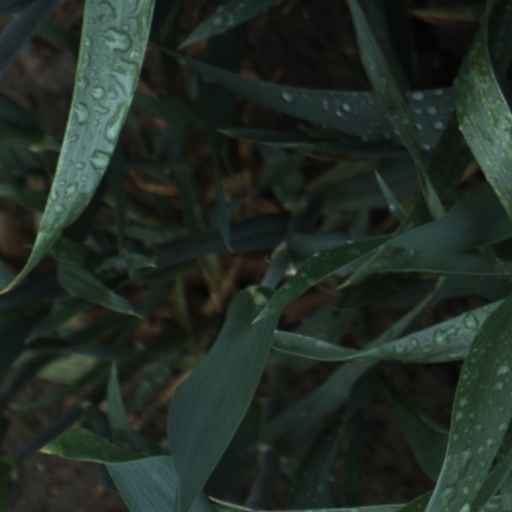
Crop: wheat